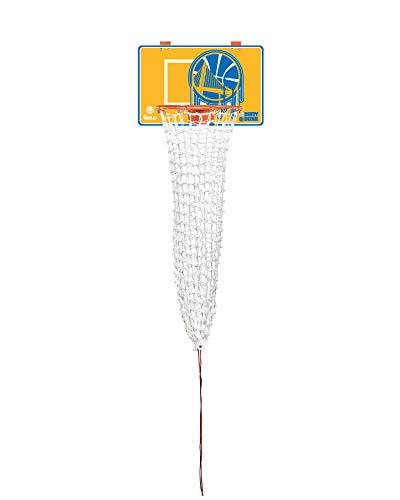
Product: The Dunk Collection Dirty Dunk Over-The-Door Basketball Hoop Laundry Hamper, Golden State Warriors, NBA
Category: Toys & Games | Sports & Outdoor Play | Toy Sports
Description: The dirty dunk is the original over-the-door basketball hoop laundry hamper with authentic metal rim and quick-release drawstring clasp.
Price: $28.69
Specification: ProductDimensions:3.5x14.2x20.5inches|ItemWeight:2.2pounds|ShippingWeight:5.1pounds(Viewshippingratesandpolicies)|ASIN:B07JNLF2X5|Itemmodelnumber:31|Manufacturerrecommendedage:3months-8years